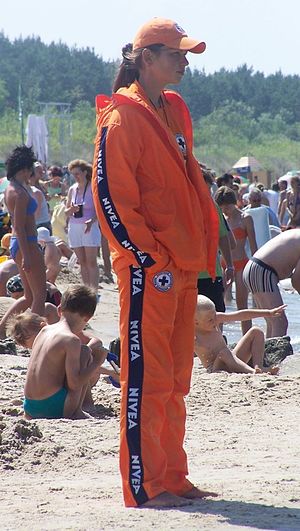
Kystlivredning
Polsk livredder i meget synligt tøj
Kystlivredning er den form for søredning, der foregår ud fra kysterne. Den udføres enten af livreddere på strande eller af en decideret redningstjeneste.